Mansoor Ali Khan Pataudi

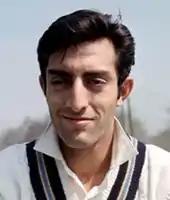

Nawab Mohammad Mansoor Ali Khan Pataudi (also known as Mansur Ali Khan or M. A. K. Pataudi; 5 January 1941 – 22 September 2011; nicknamed Tiger Pataudi) was an Indian cricketer and a former captain of the Indian cricket team.